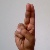
The image shows a hand gesture representing the letter 'U' in Indian Sign Language.